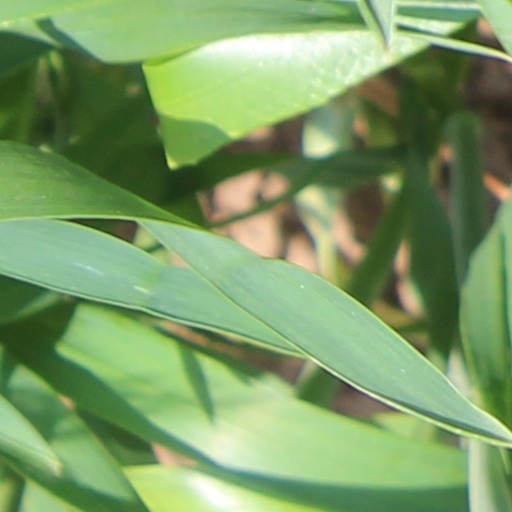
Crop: wheat